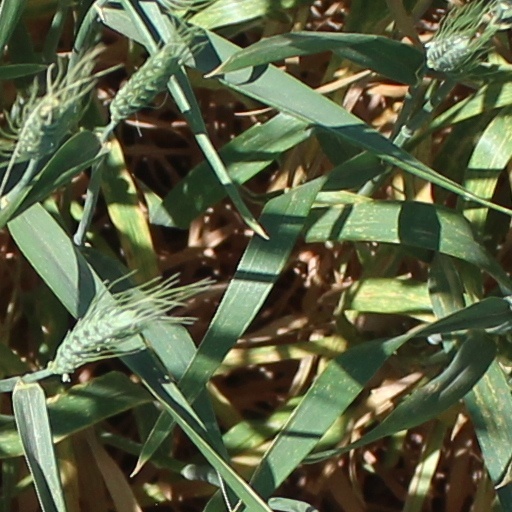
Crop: wheat